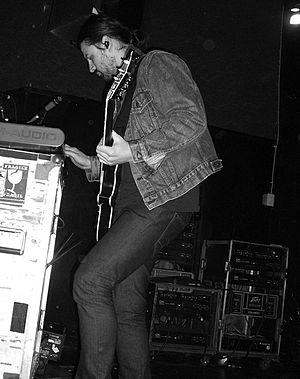
Thirty Seconds to Mars, communément stylisé 30 Seconds to Mars et aussi abrégé 30STM ou TSTM, est un groupe de rock américain, originaire de Los Angeles, en Californie. Formé en 1998, le groupe est constitué de Jared Leto et Shannon Leto.